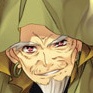
Portrait style: Anime Portrait